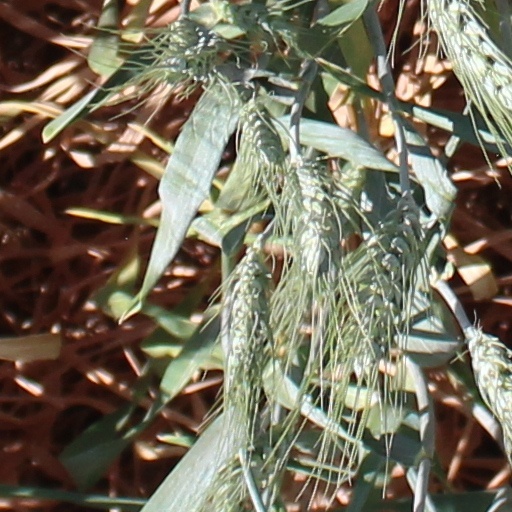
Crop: wheat